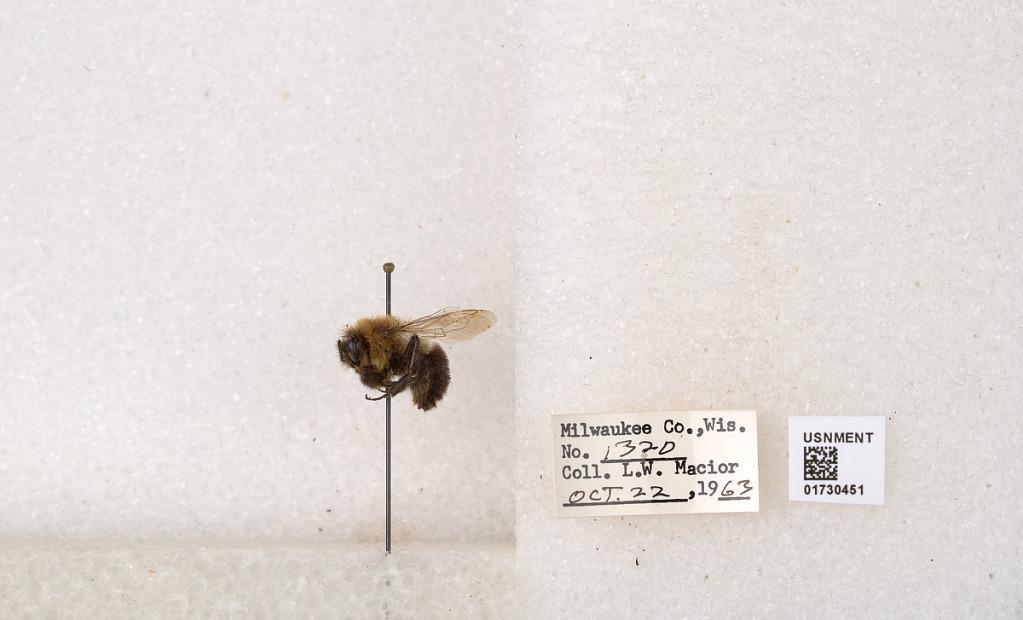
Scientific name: Bombus impatiens Cresson
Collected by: L. Macior
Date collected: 1963-10-22
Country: United States
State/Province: Wisconsin
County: Milwaukee
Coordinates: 43.0217, -87.9291